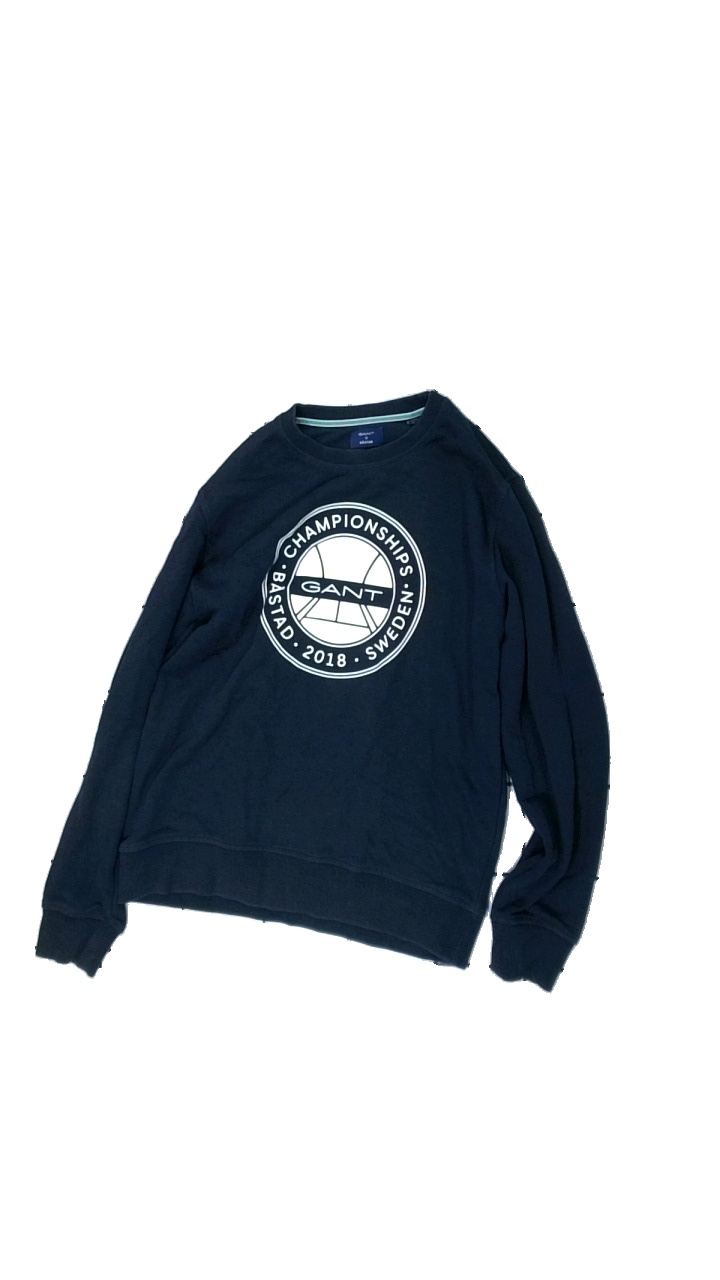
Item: Sweater (Children)
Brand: Gant
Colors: Blue, White
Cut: Regular, C-collar
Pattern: Logo print
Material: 76% cotton, 24% polyester
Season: All
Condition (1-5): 3
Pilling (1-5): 4
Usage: Reuse
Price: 50-100